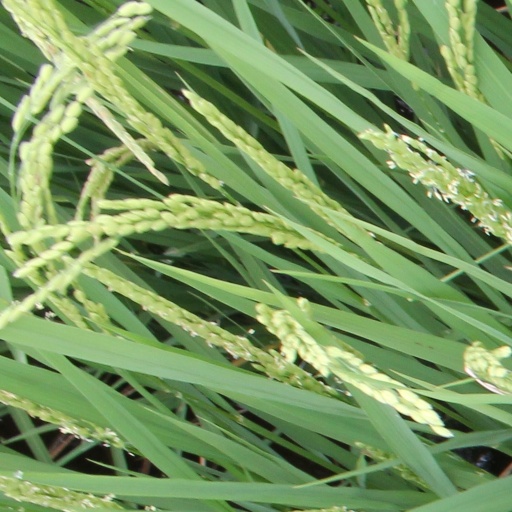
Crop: rice